Mahendra Chaudhary

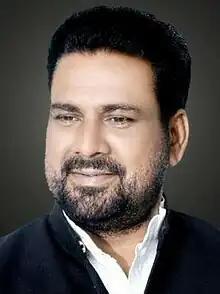
Mahendra Chaudhary in 2022

Mahendra Chaudhary is an Indian politician. He was a member of the 13th Assembly and 15th Assembly of Rajasthan representing the Nawan as an Indian National Congress member.